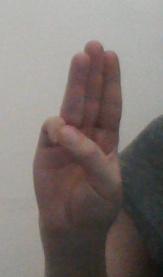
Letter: thaa